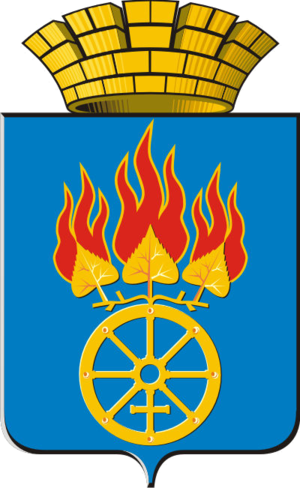
Degtiarsk est une ville de l'oblast de Sverdlovsk, en Russie. Sa population s'élevait à 15 981 habitants en 2015.